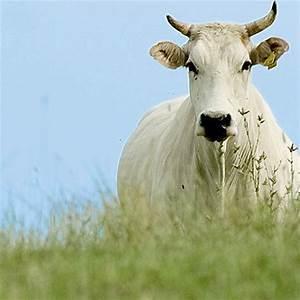
cow